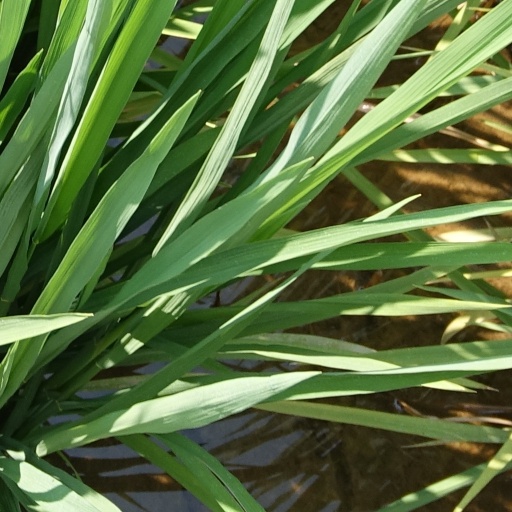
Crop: rice